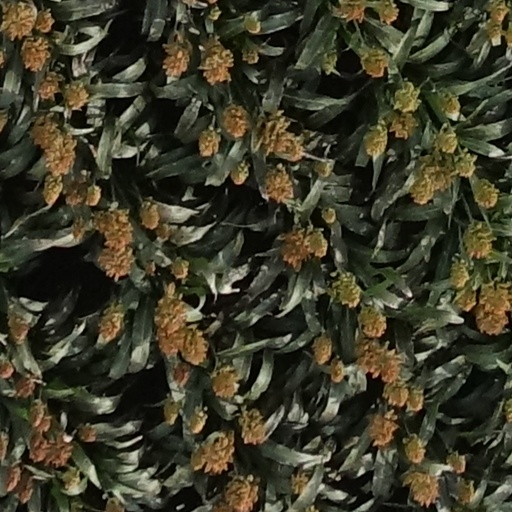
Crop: sorghum